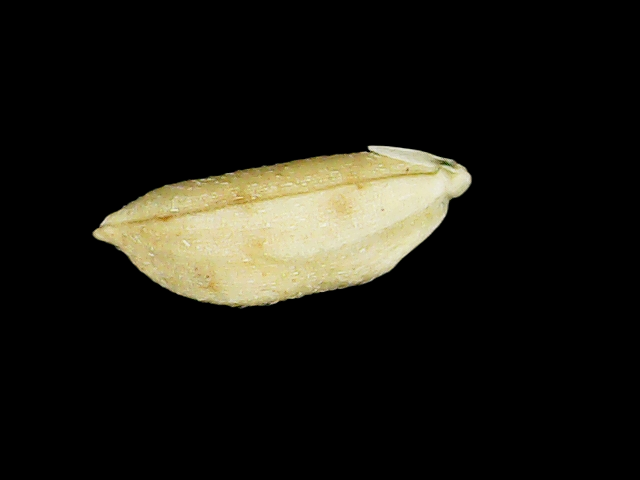
Rice variety: Bd51